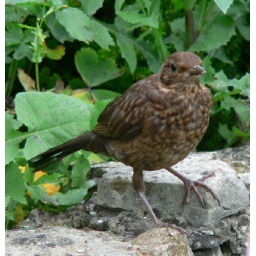
Female baby blackbird on wall near pond